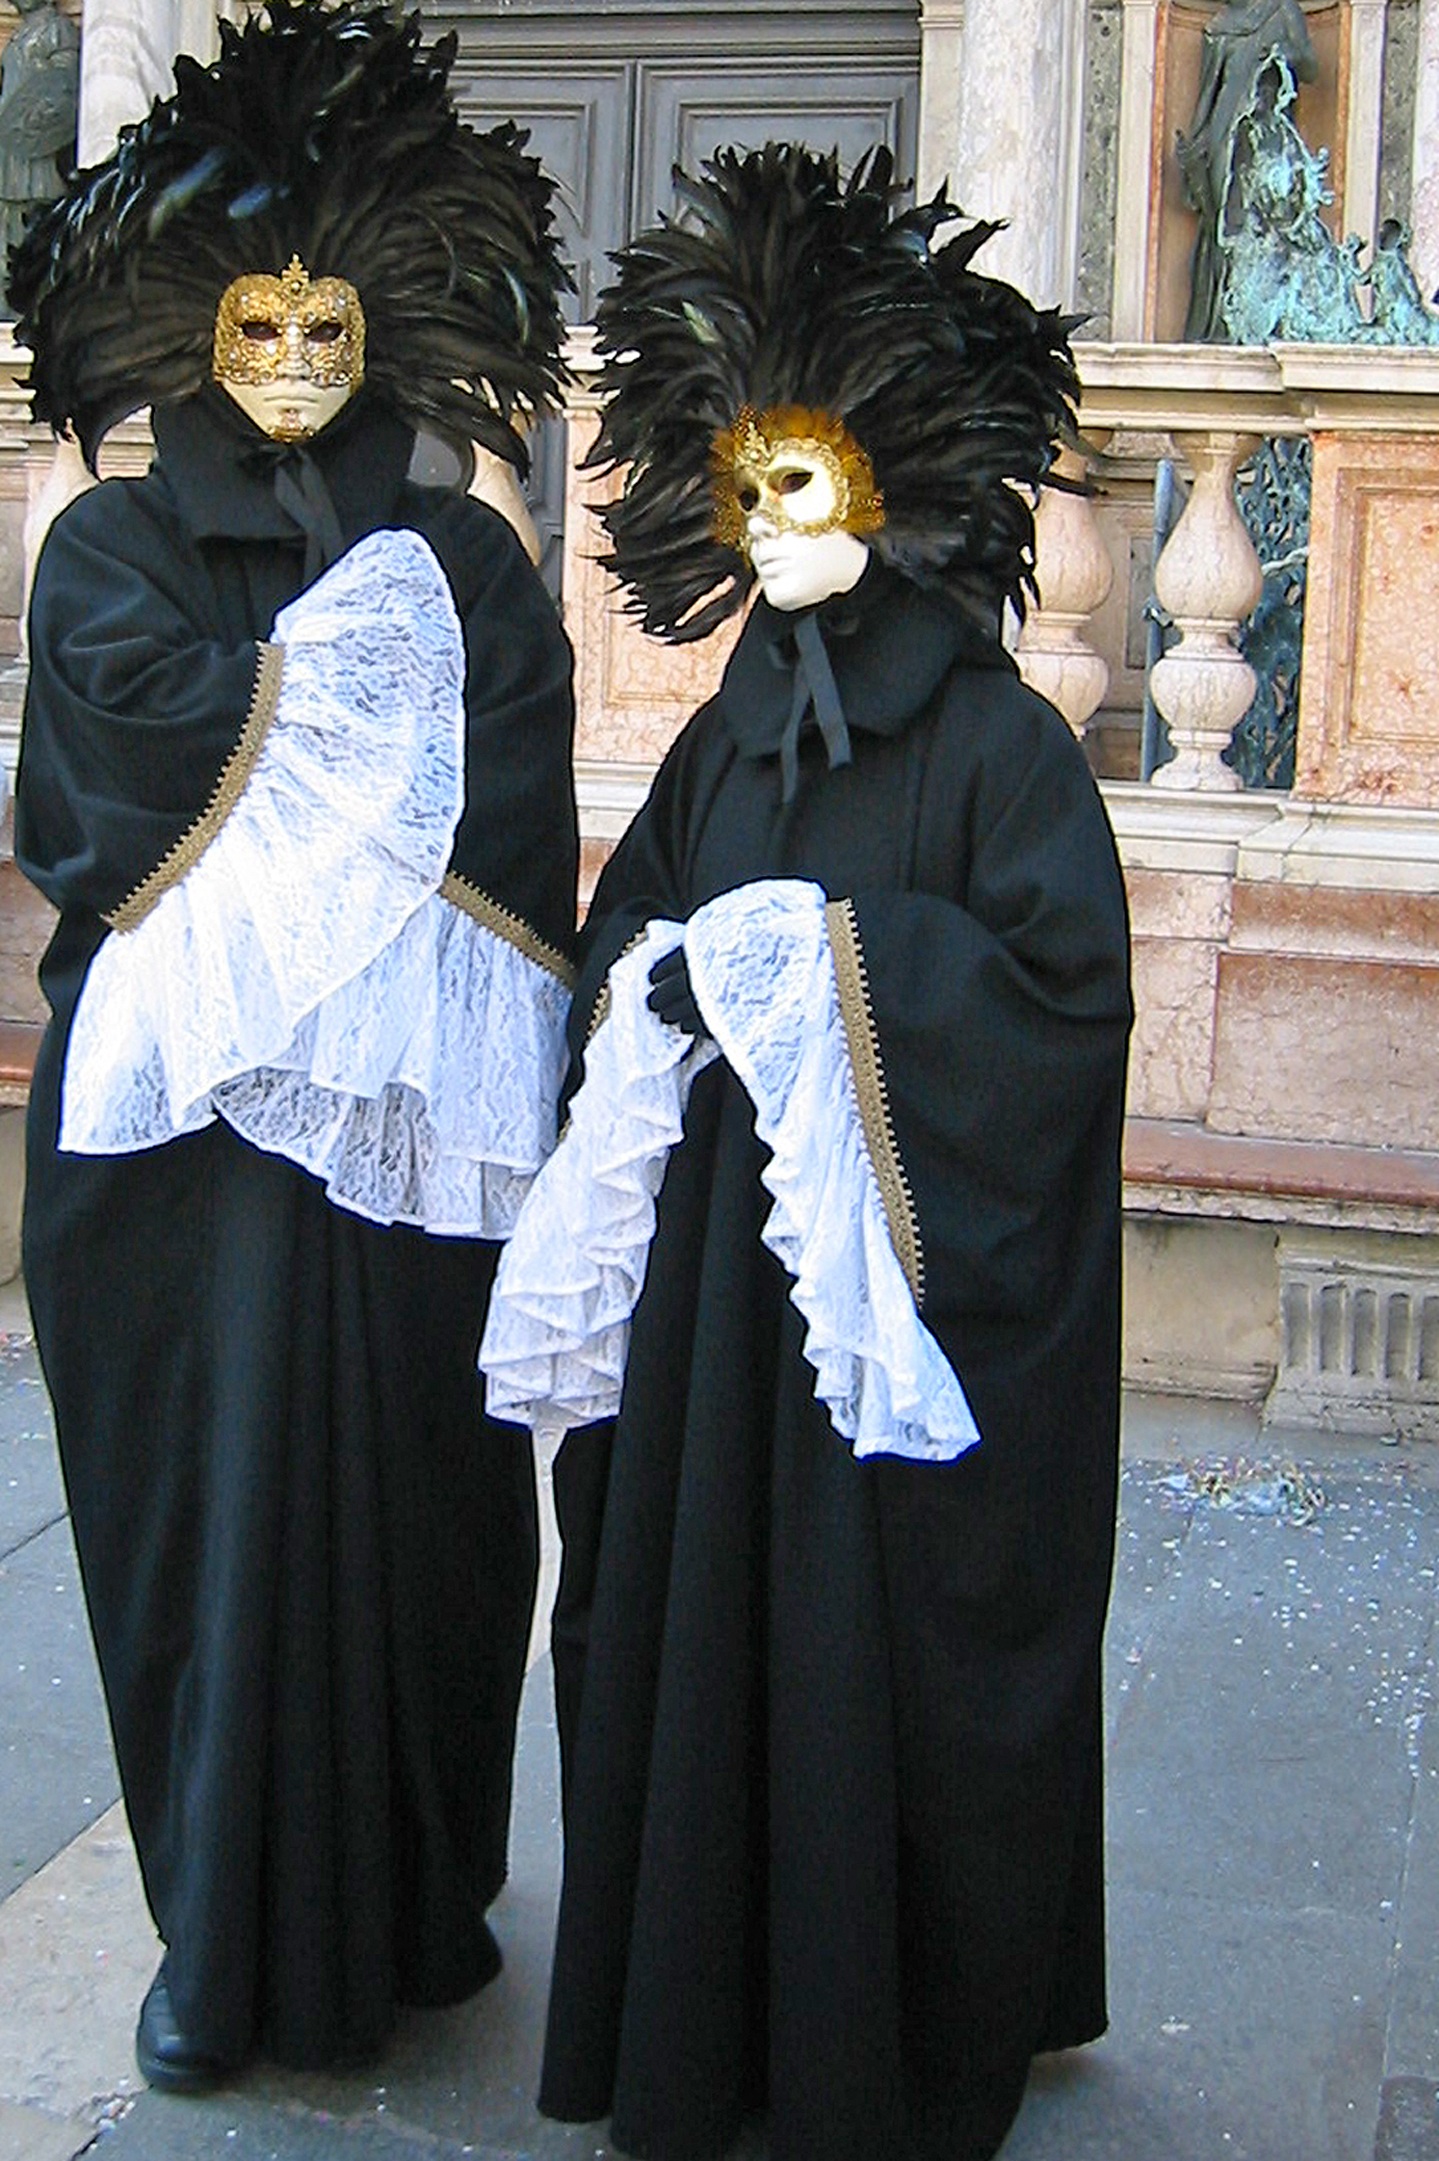
carnival, italy, venice, clothing, dress, disguise, masks, costume, carnival of venice